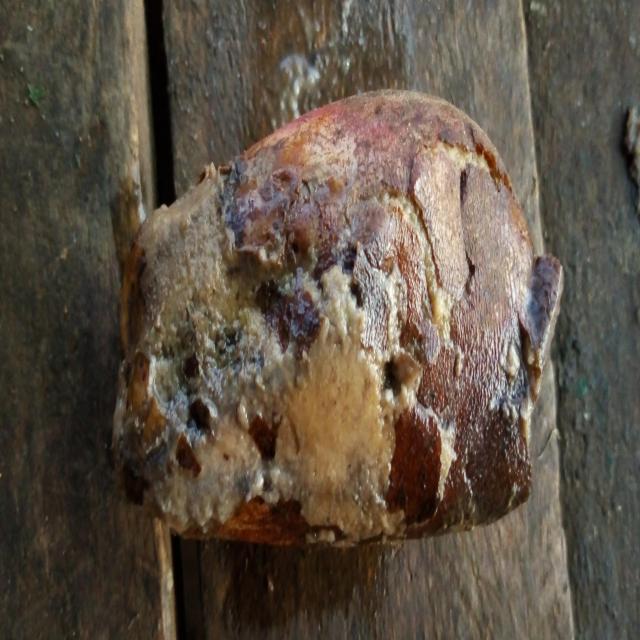
Plum grade: rotten